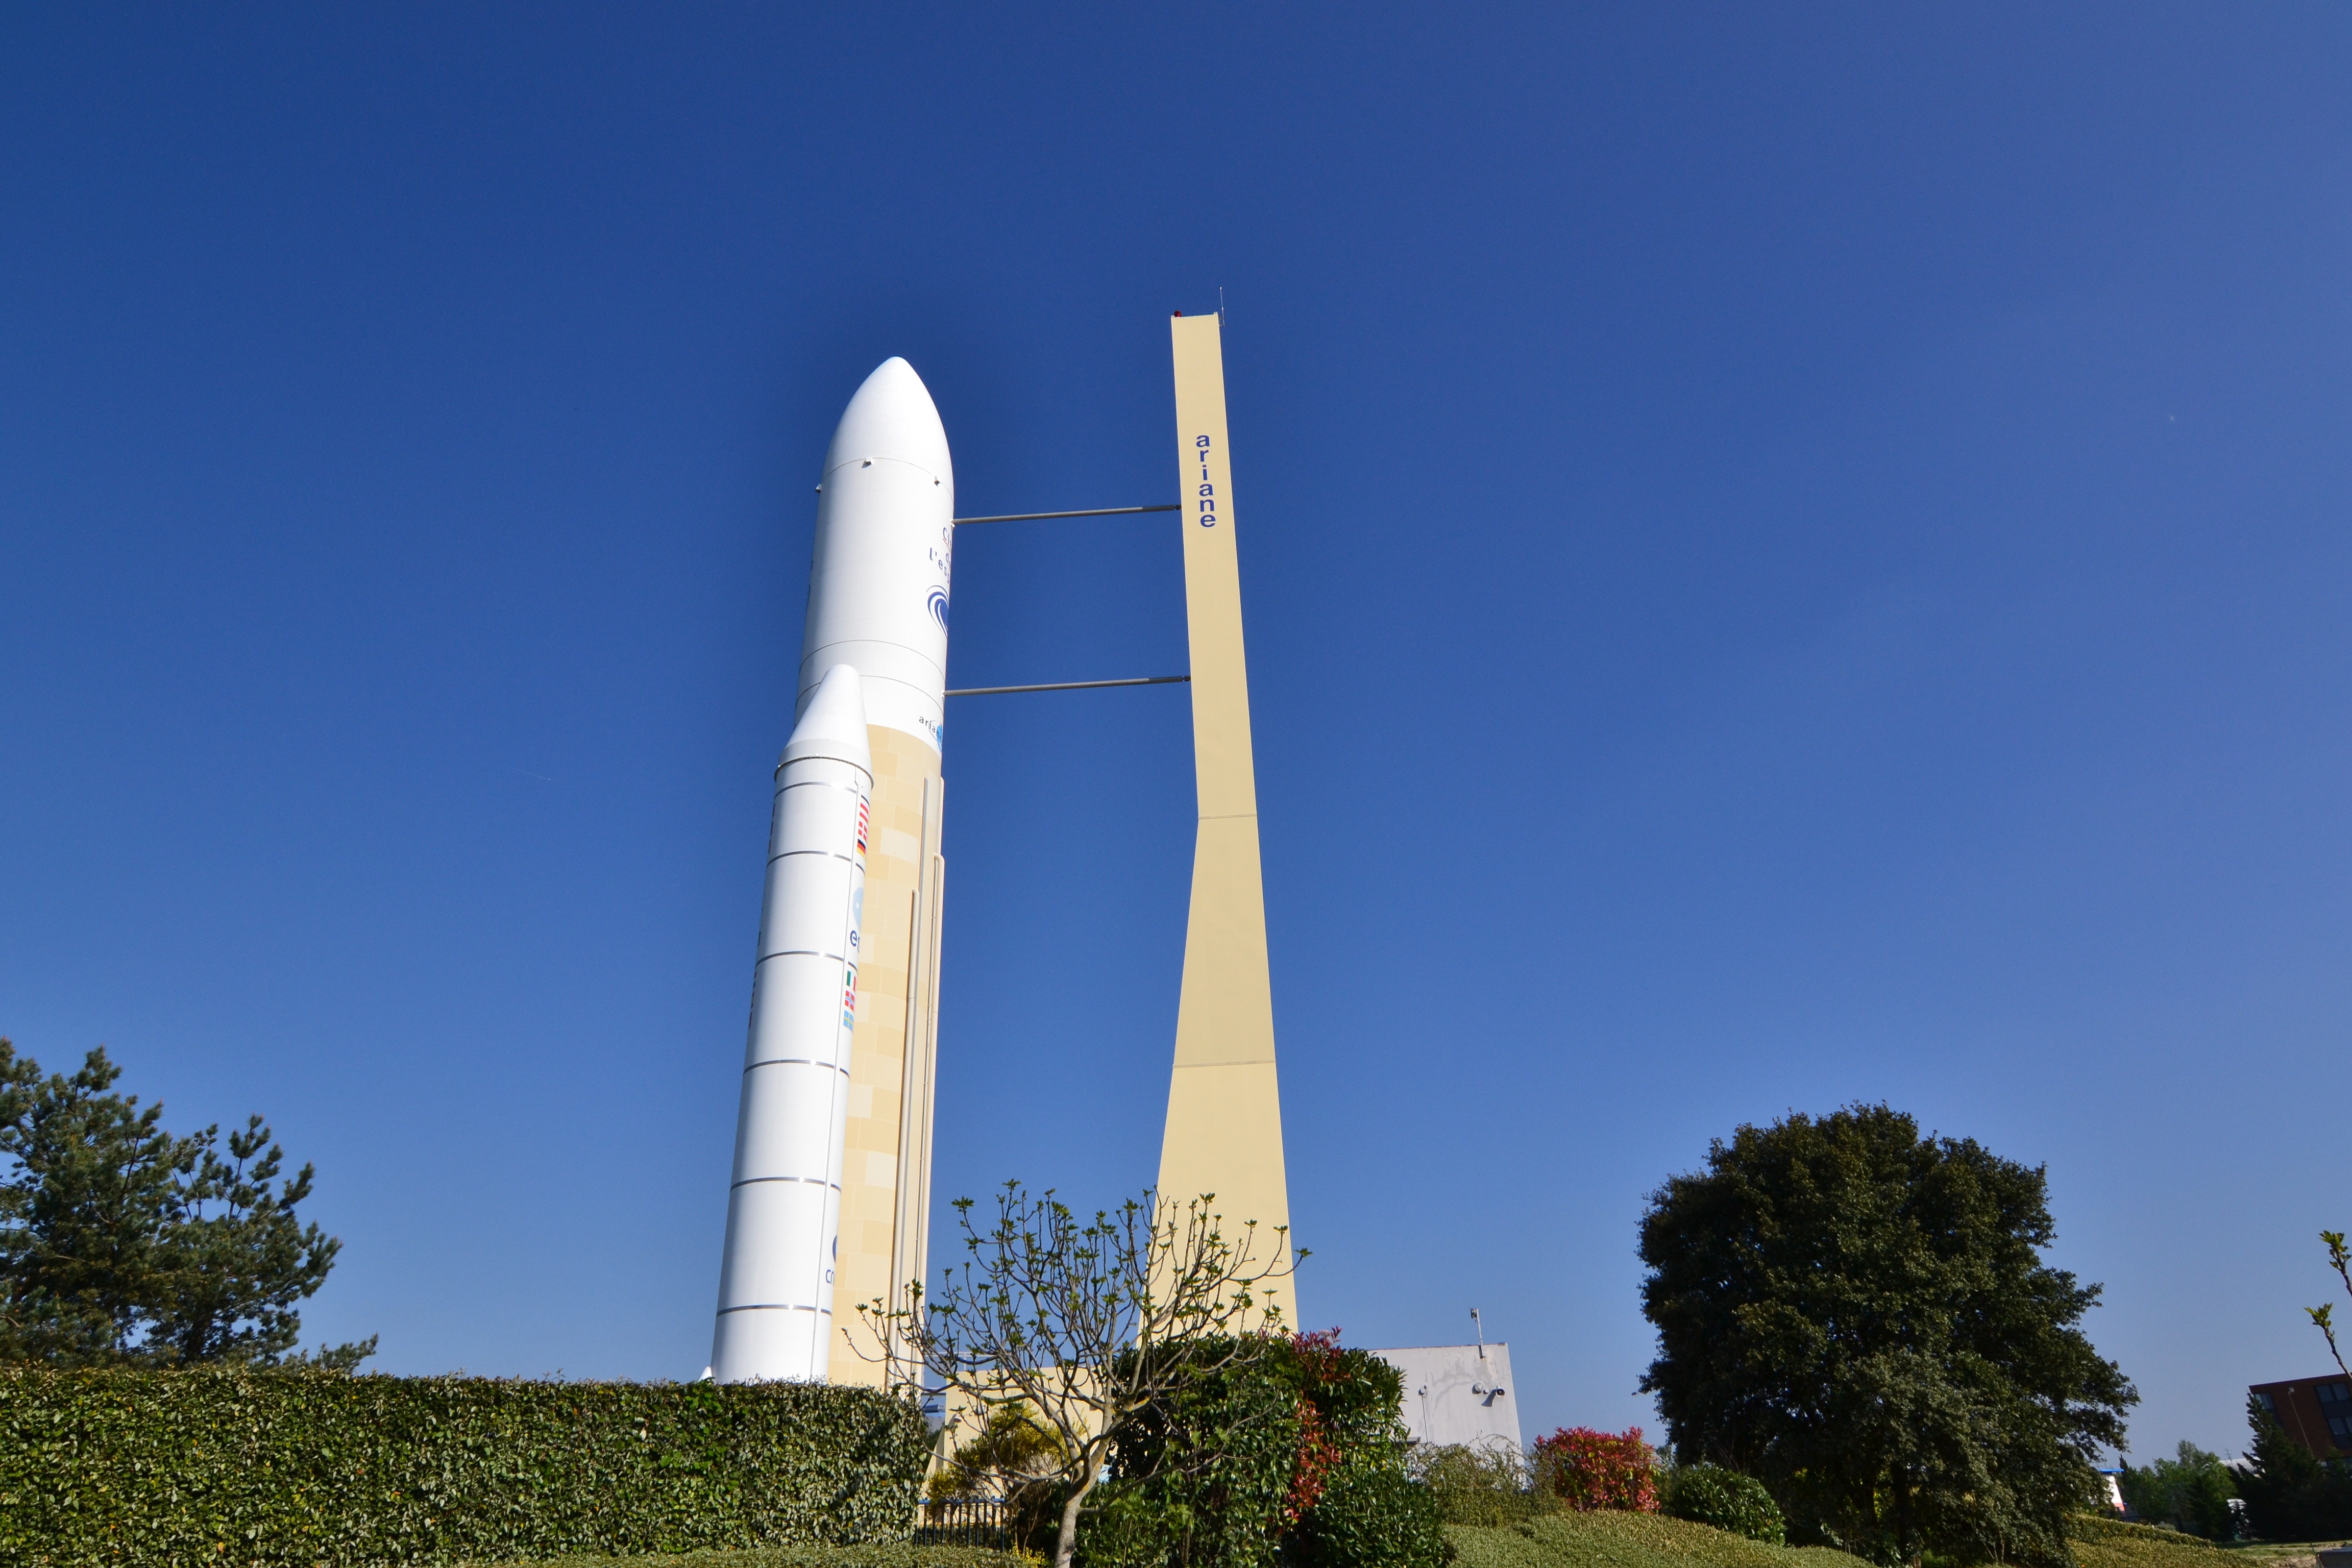
monument, space, landmark, rocket, obelisk, toulouse, esa, breadcrumb, nevette, space city